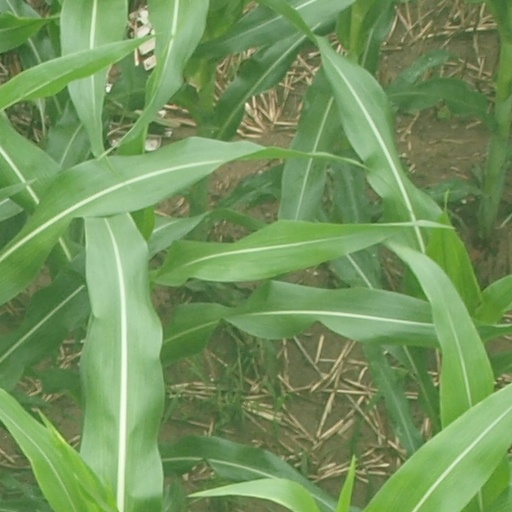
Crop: maize; corn